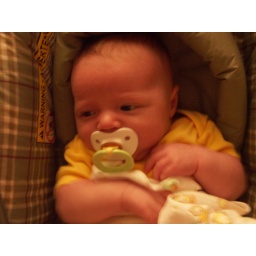
Hannah in her car seat